Drimia elata

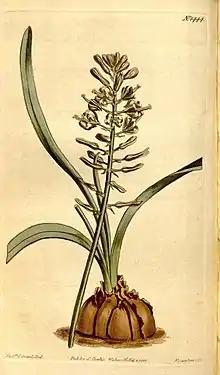
Botanical illustration of "Drimia elata"

"Drimia elata" is a perennial, growing from a bulb with reddish scales, and reaching a maximum height of 100 cm.